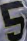
Number: 5